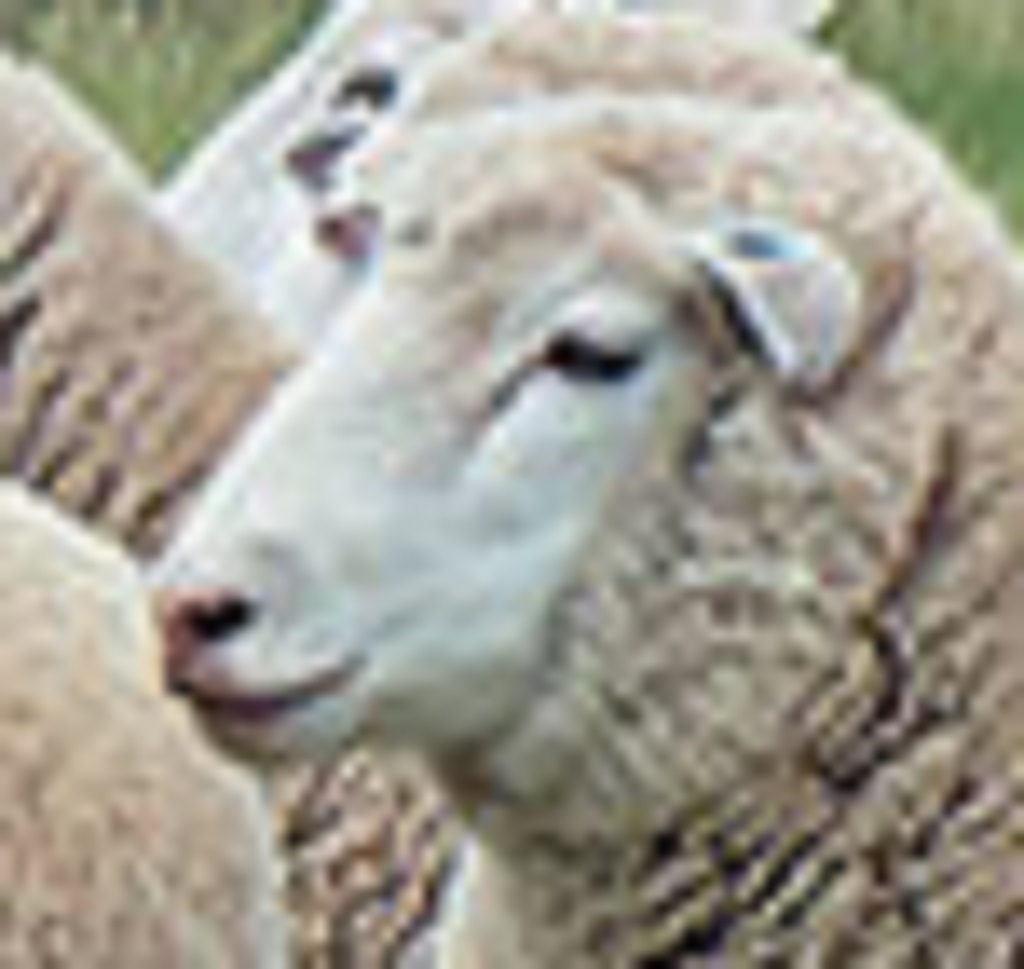
Label: no pain